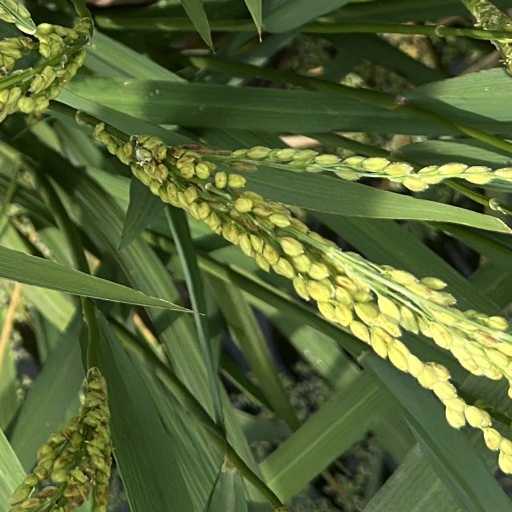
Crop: rice